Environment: real
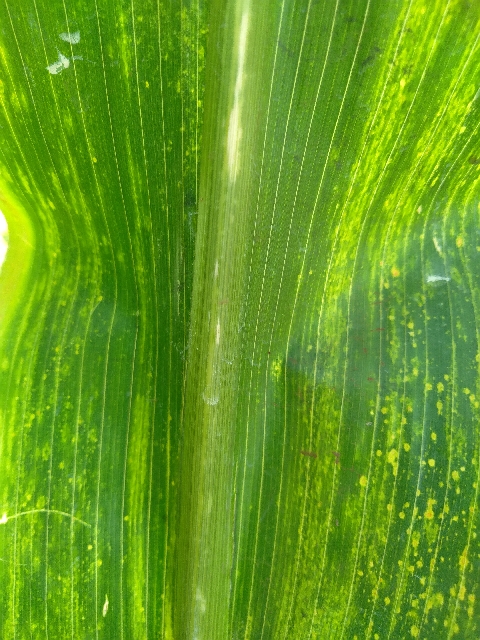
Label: lethal_necrosis